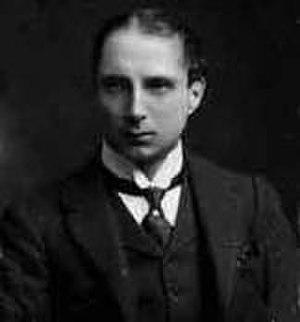
Gerald Archibald Arbuthnot était un soldat anglais et un homme politique.
Le Royaume-Uni de Grande-Bretagne et d'Irlande déclare la guerre à l'Empire allemand le 4 août 1914 à la suite de l'invasion de la Belgique par l'Allemagne, et participe ainsi durant quatre ans à la Première Guerre mondiale, dans le camp des Alliés et contre les empires centraux. Quelque 750 000 hommes britanniques sont tués à la guerre durant ce conflit.